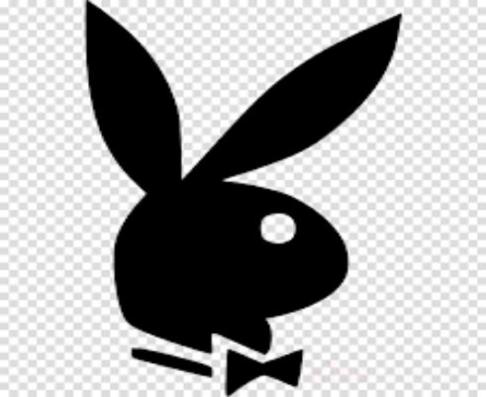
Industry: Clothes